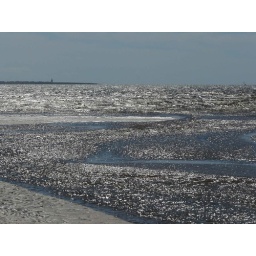
Silver blue water shimmering with Hook Head in the distance across the water